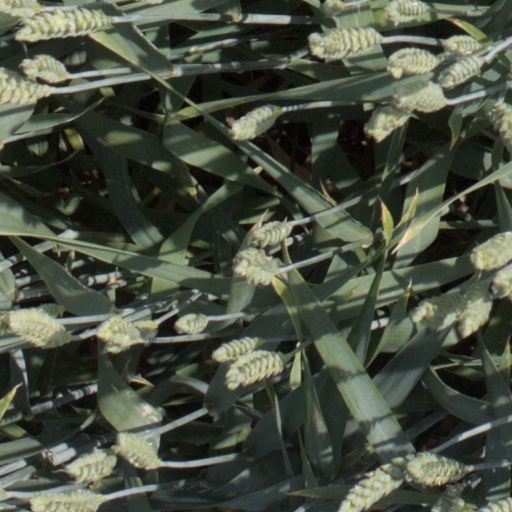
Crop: wheat